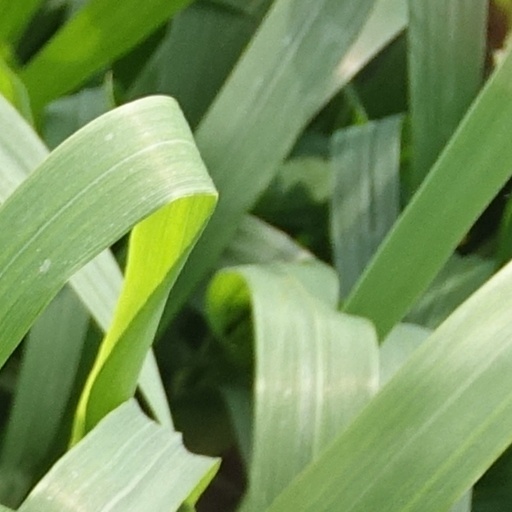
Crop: wheat